Yan Jiaqi

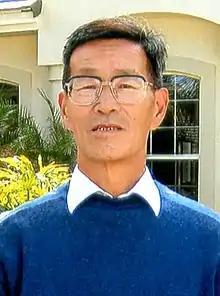

Yan was born on 25 December 1942 in Wujin District, Changzhou, Jiangsu, during the Chinese Civil War. In 1959, he entered the University of Science and Technology of China, and then became the director of the Institute of Political Research of the Chinese Academy of Social Sciences, where he published several essays and papers on political reform. In 1986, he published a "theory of leadership". His most famous book, written in collaboration with his wife Gao Gao, was "Turbulent Decade: A History of the Cultural Revolution".